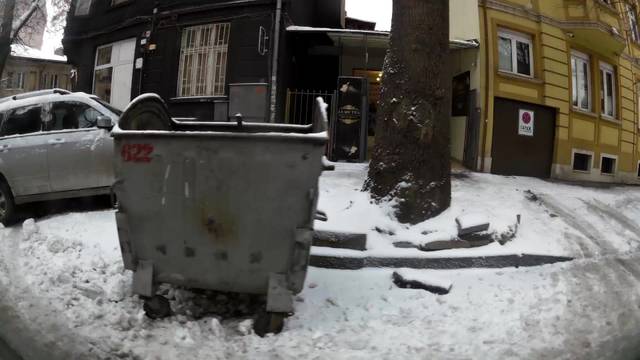
Region: Bulgaria
Coordinates: 42.701, 23.332